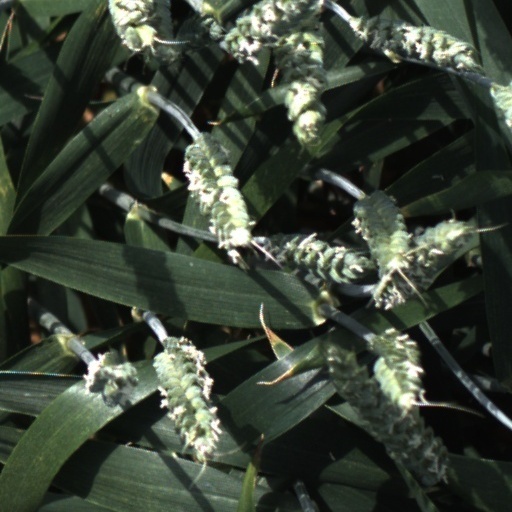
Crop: wheat